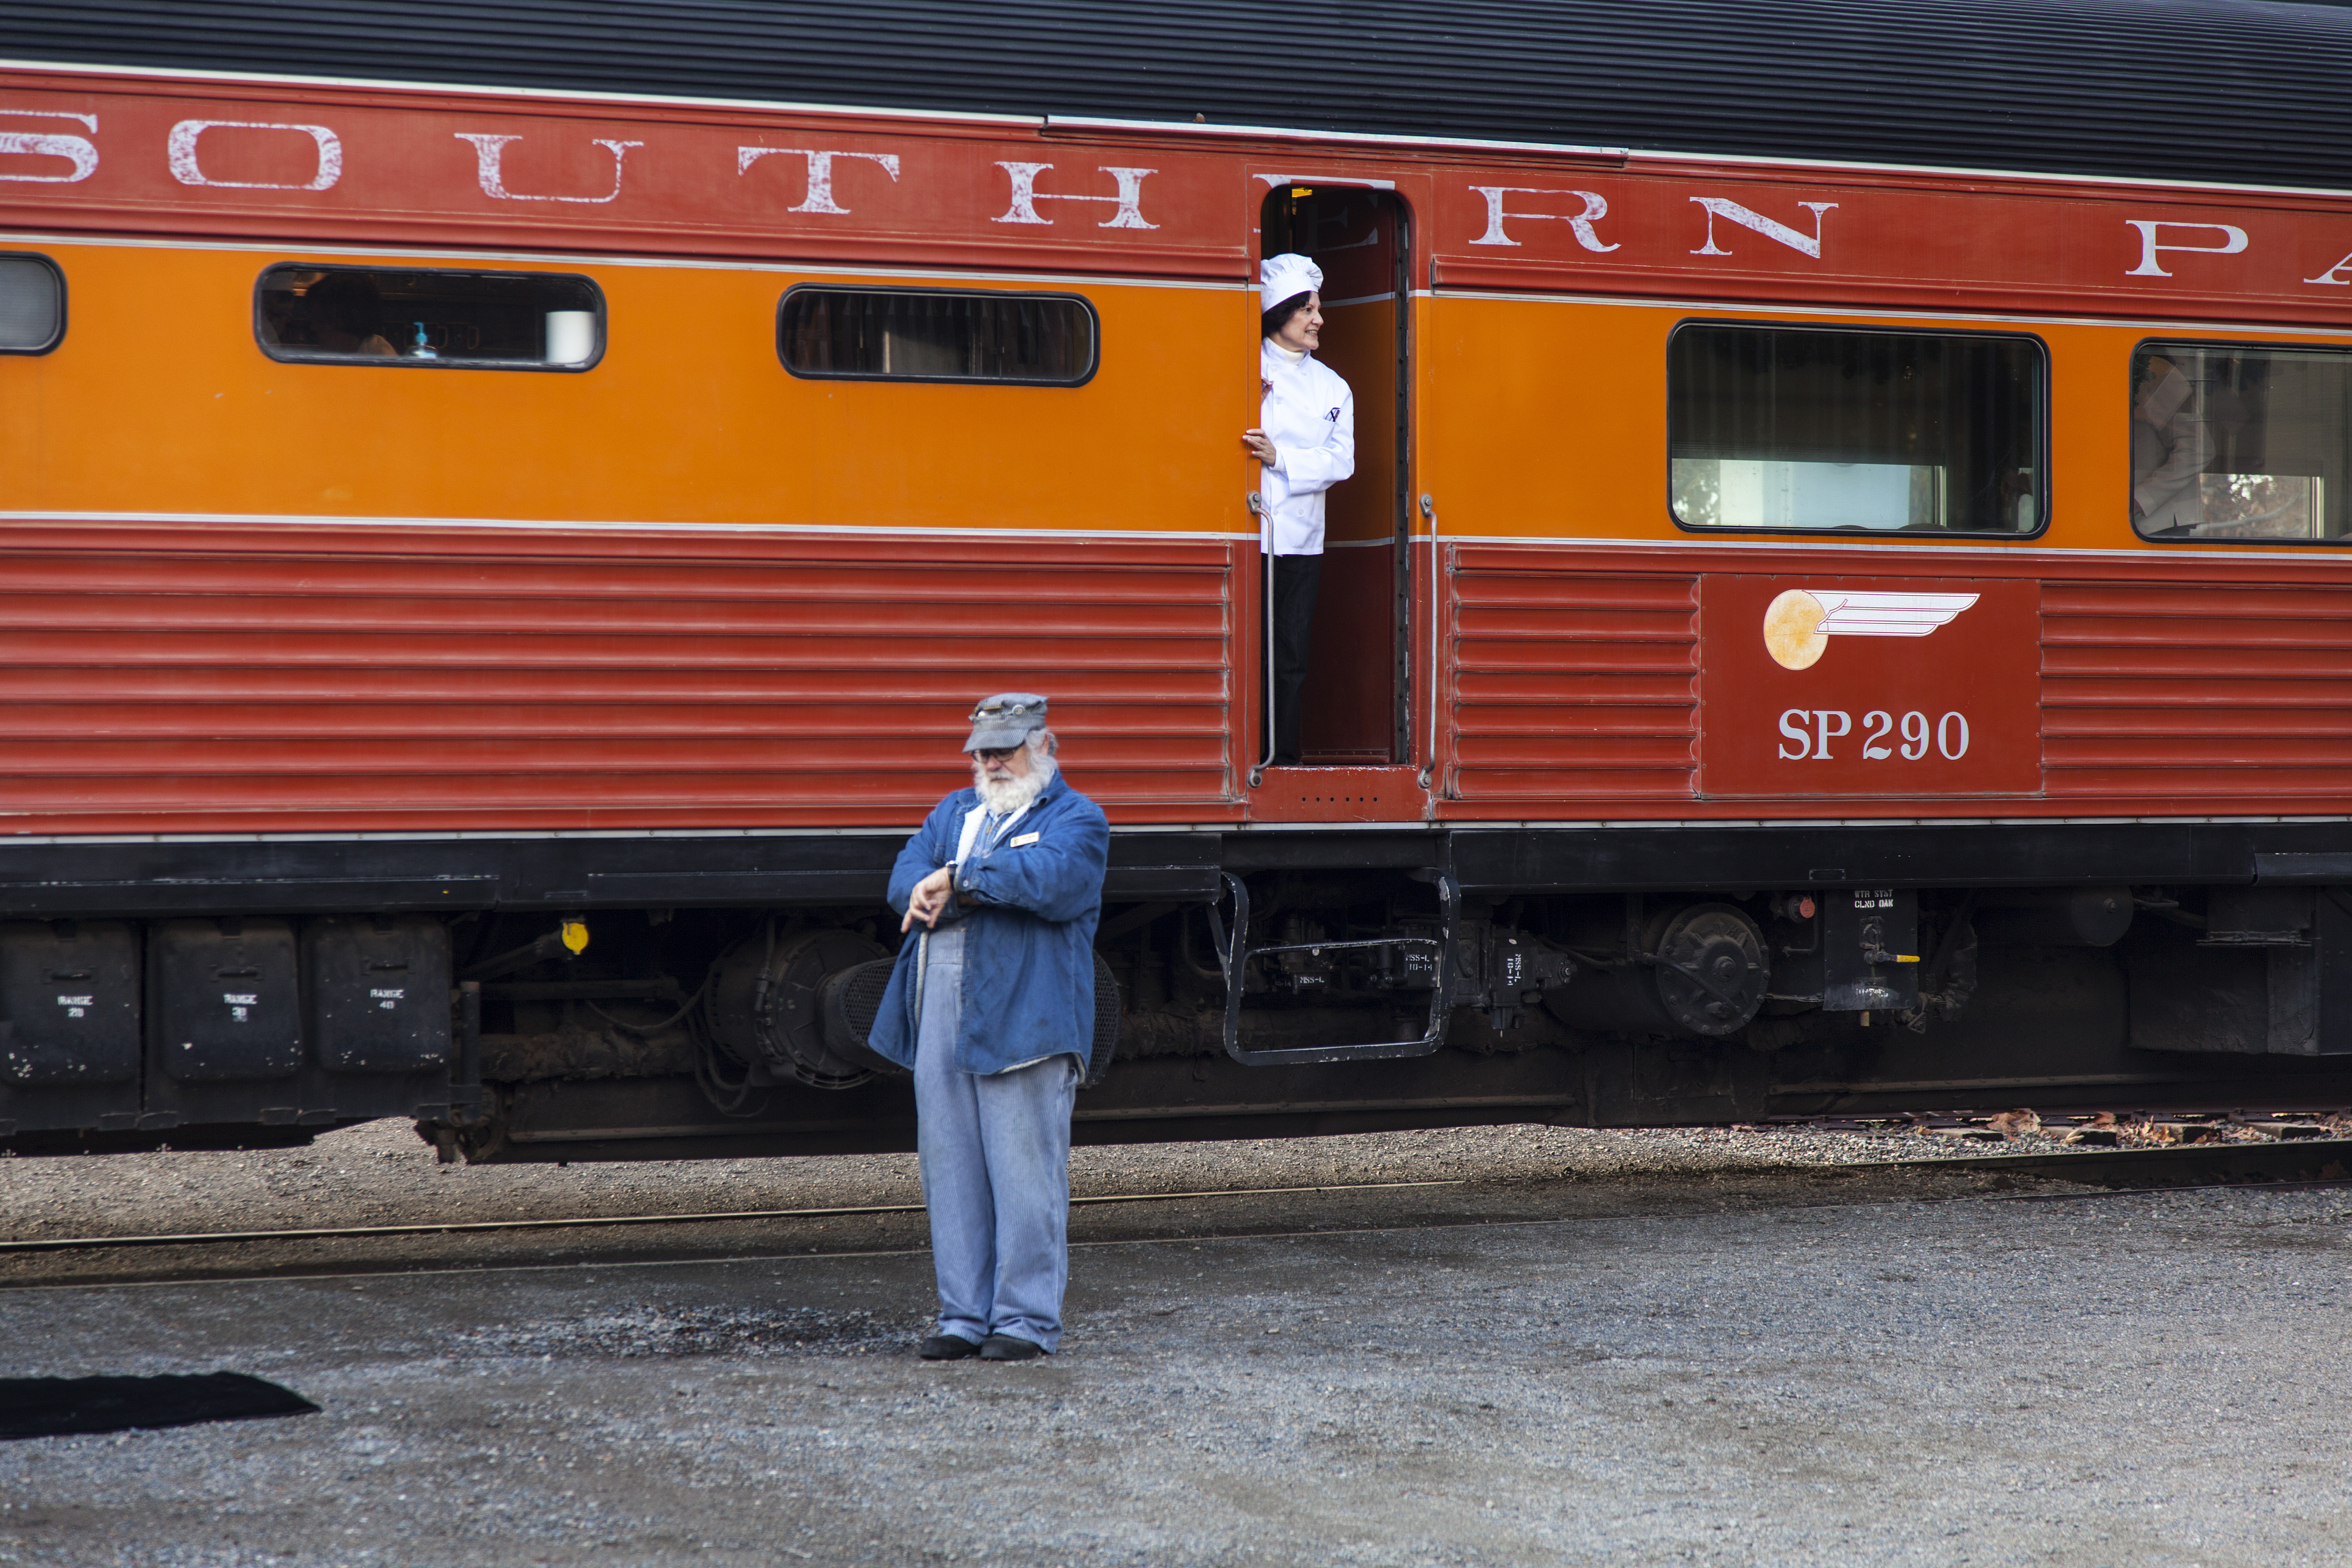
man, woman, track, railroad, train, transport, orange, vehicle, public transport, cook, 2015, locomotive, dining, railcar, 365, passenger, 3652015imstillstanding, engineer, southernpacific, timeisatrain, rail transport, land vehicle, freight car, rolling stock, railroad car, passenger car